Furninha

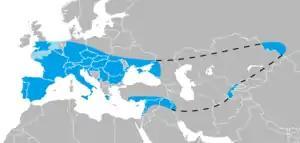
Maximum range of Homo neanderthalensis.

Furninha was explored by Nery Delgado at the end of the 19th century. Delgado demonstrated the caves' history of habitation by Neanderthals. Delgado's excavation revealed the existence of animal occupation during the Lower Paleolithic, Neanderthal presence during the Middle Paleolithic, and the presence of Homo sapiens at the end of Chalcolithic. Delgado also reports the practice of anthropophagy by the Neanderthals of Furninha who, despite the proximity of the sea, were mainly hunters. The collection of remains gathered by Delgado was deposited in a Lisbon museum.